Giacomo Delcroix

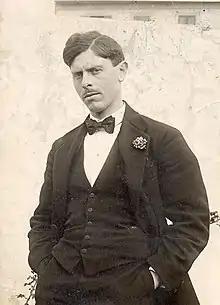
Giacomo Delcroix

Giacomo Delcroix was born in Florence, Italy, on 28 November 1894 of Giuseppe Delcroix, contractor of Belgian origin, and Ida Corbi daughter of artisans. After living and having completed his first studies in Livorno, he returns to Florence with his parents and brother , who will become a well-known military, politician, skilled orator, writer and President of the National Association for disabled people of war and Maggio Musicale Fiorentino. In the early ten years he studied at the , together with, among others, Ottone Rosai, and . Among his masters we remember the painter Giacomo Lolli (1857–1915) and the painter and decorator Luigi Cavalieri (1869–1940), both from Bologna, and the ceramist Carlo Guerrini (1880–1930). His first known works date back to the early 1920s but it was only in the 30s and 40s that Delcroix reached full artistic maturity, exhibiting in famous locations and art galleries in Florence such as Palazzo Pitti with the National Association of Artist and the International Association of Lyceum Clubs and with well-known artists such as Alfredo Bonciani (1902–1988), (1903–1998), (1921–1991) and Gregorio Sciltian (1900–1985) in the main Italian cities including Milan, Rome, Venice, Genoa, Padua. Gifted with great technique, he was also an excellent restorer. He died in Florence in 1972 and was buried in monumental Cimitero delle Porte Sante near San Miniato al Monte.